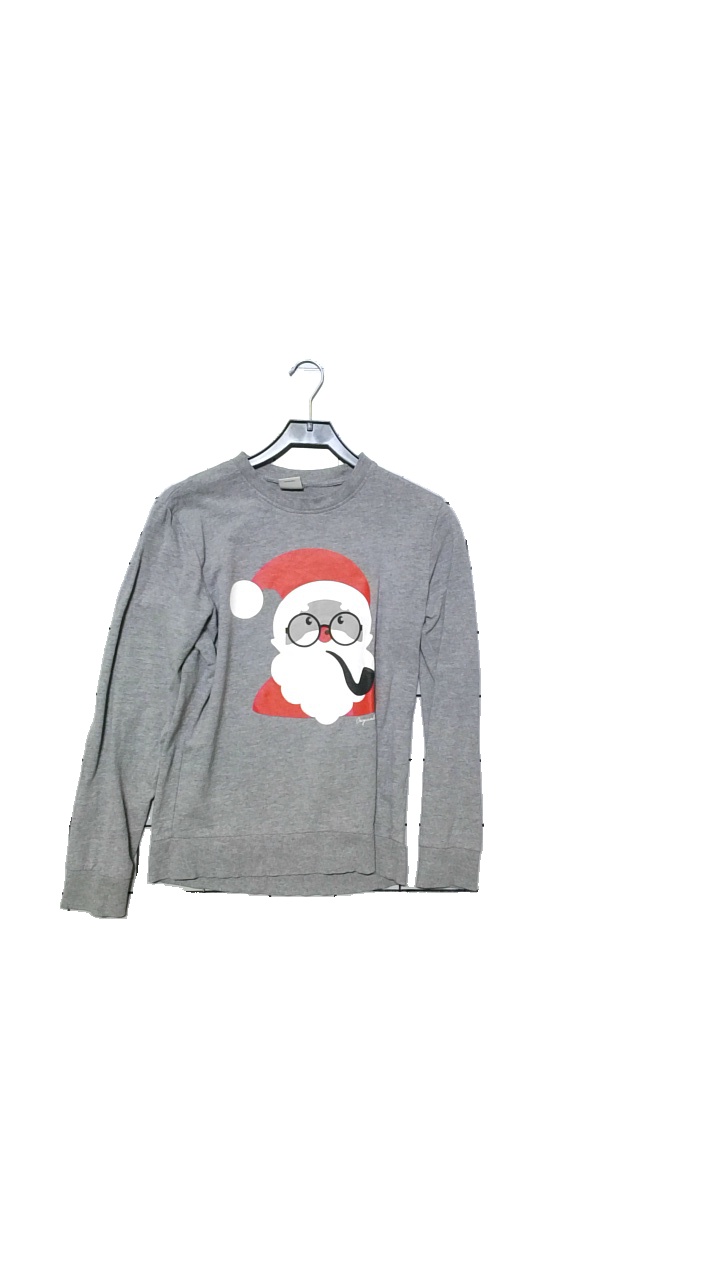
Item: Top (Men)
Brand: Jack And Jones
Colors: Multicolor, Grey
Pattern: Other
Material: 85% cotton, 15% viscose
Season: Winter
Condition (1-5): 5
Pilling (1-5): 4
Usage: Reuse
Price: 50-100